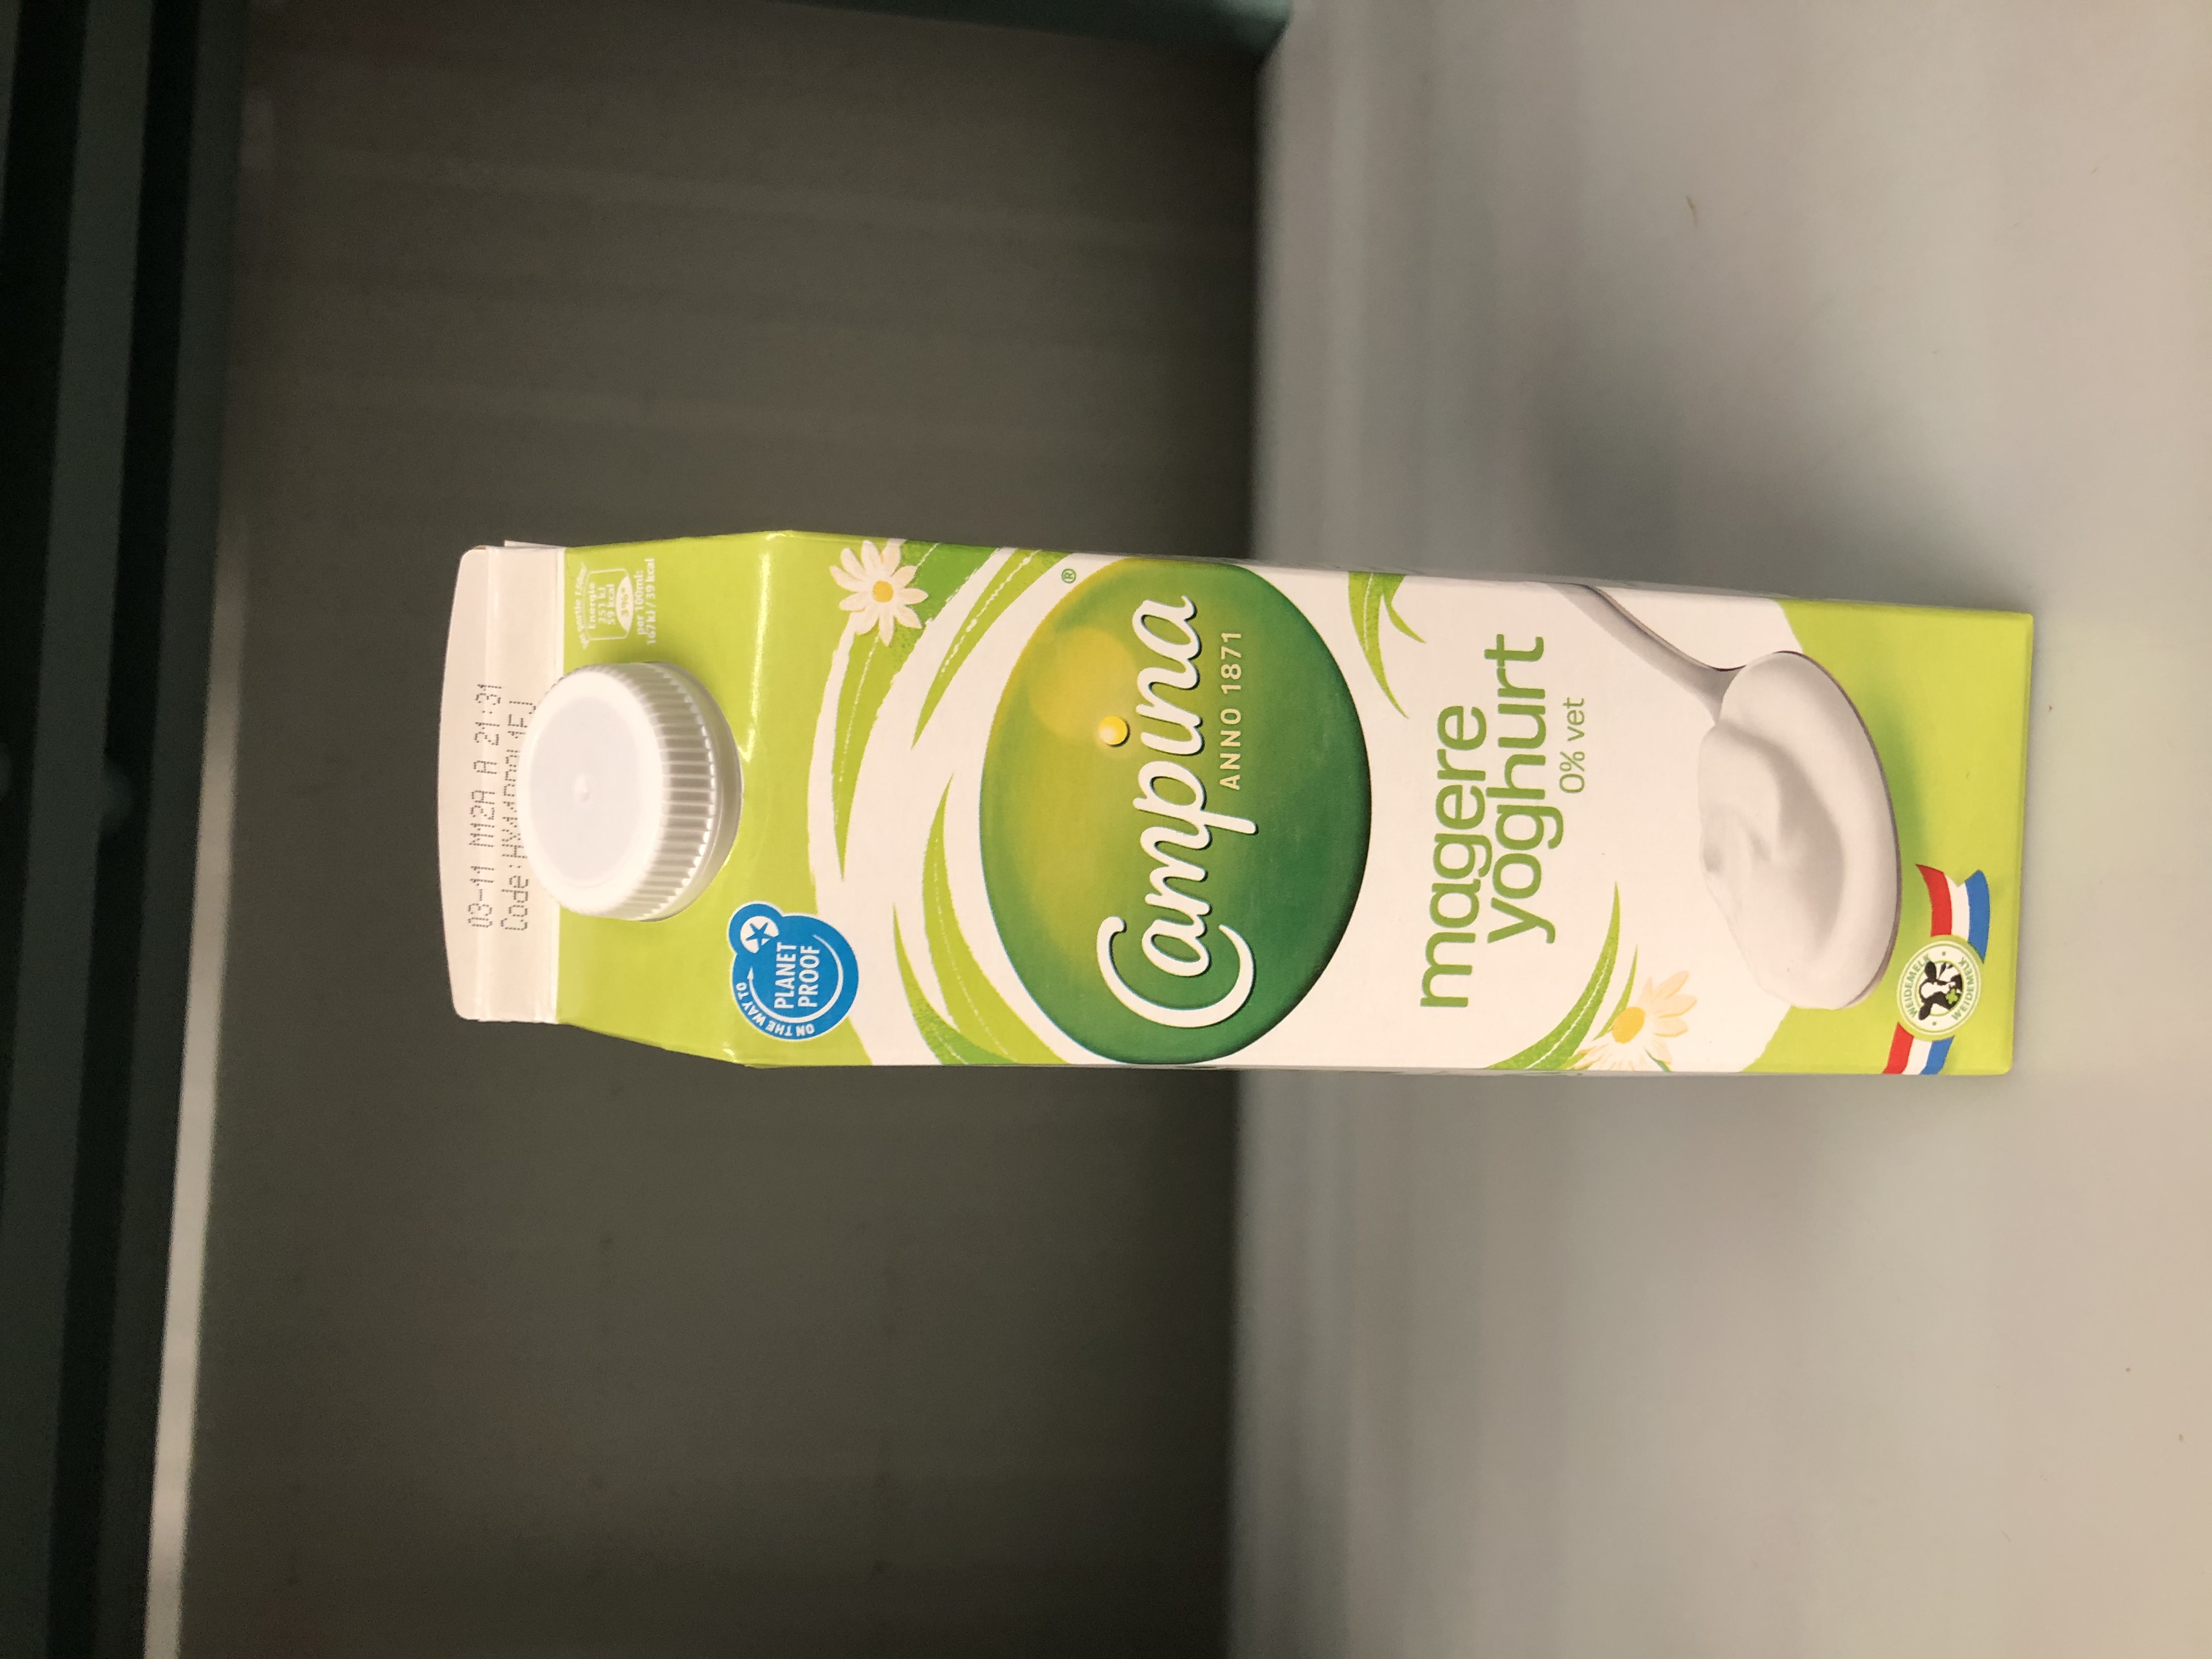
Label: cardboard